Coolsingel

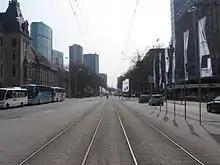
Coolsingel in 2007

Coolsingel is a street in central Rotterdam. It is located in the Cool district. The street leads from the Hofplein to the . Plans were announced in 2016 to reduce traffic congestion on the street. The redevelopment is expected to cost 47 million euros and to be finished by 2020. In 2021 the renovation was finished giving cyclists and pedestrians more space. Car traffic was reduced from 4 lanes (2 in each direction) to 2 lanes (1 in each direction).